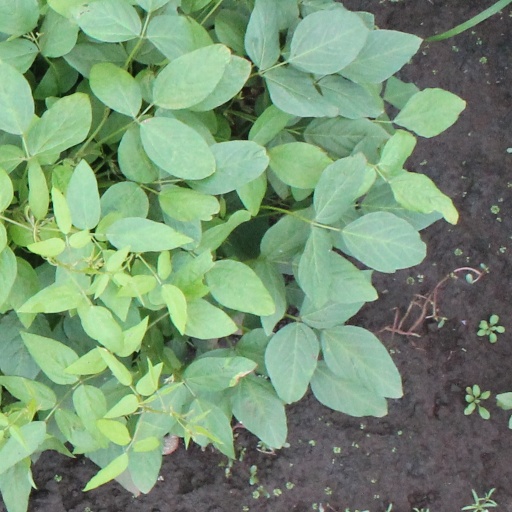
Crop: soybean